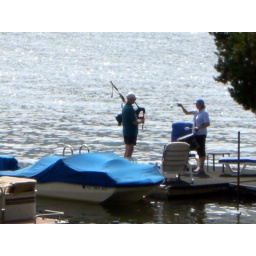
At my lake house in CT